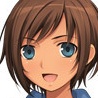
Portrait style: Anime Portrait